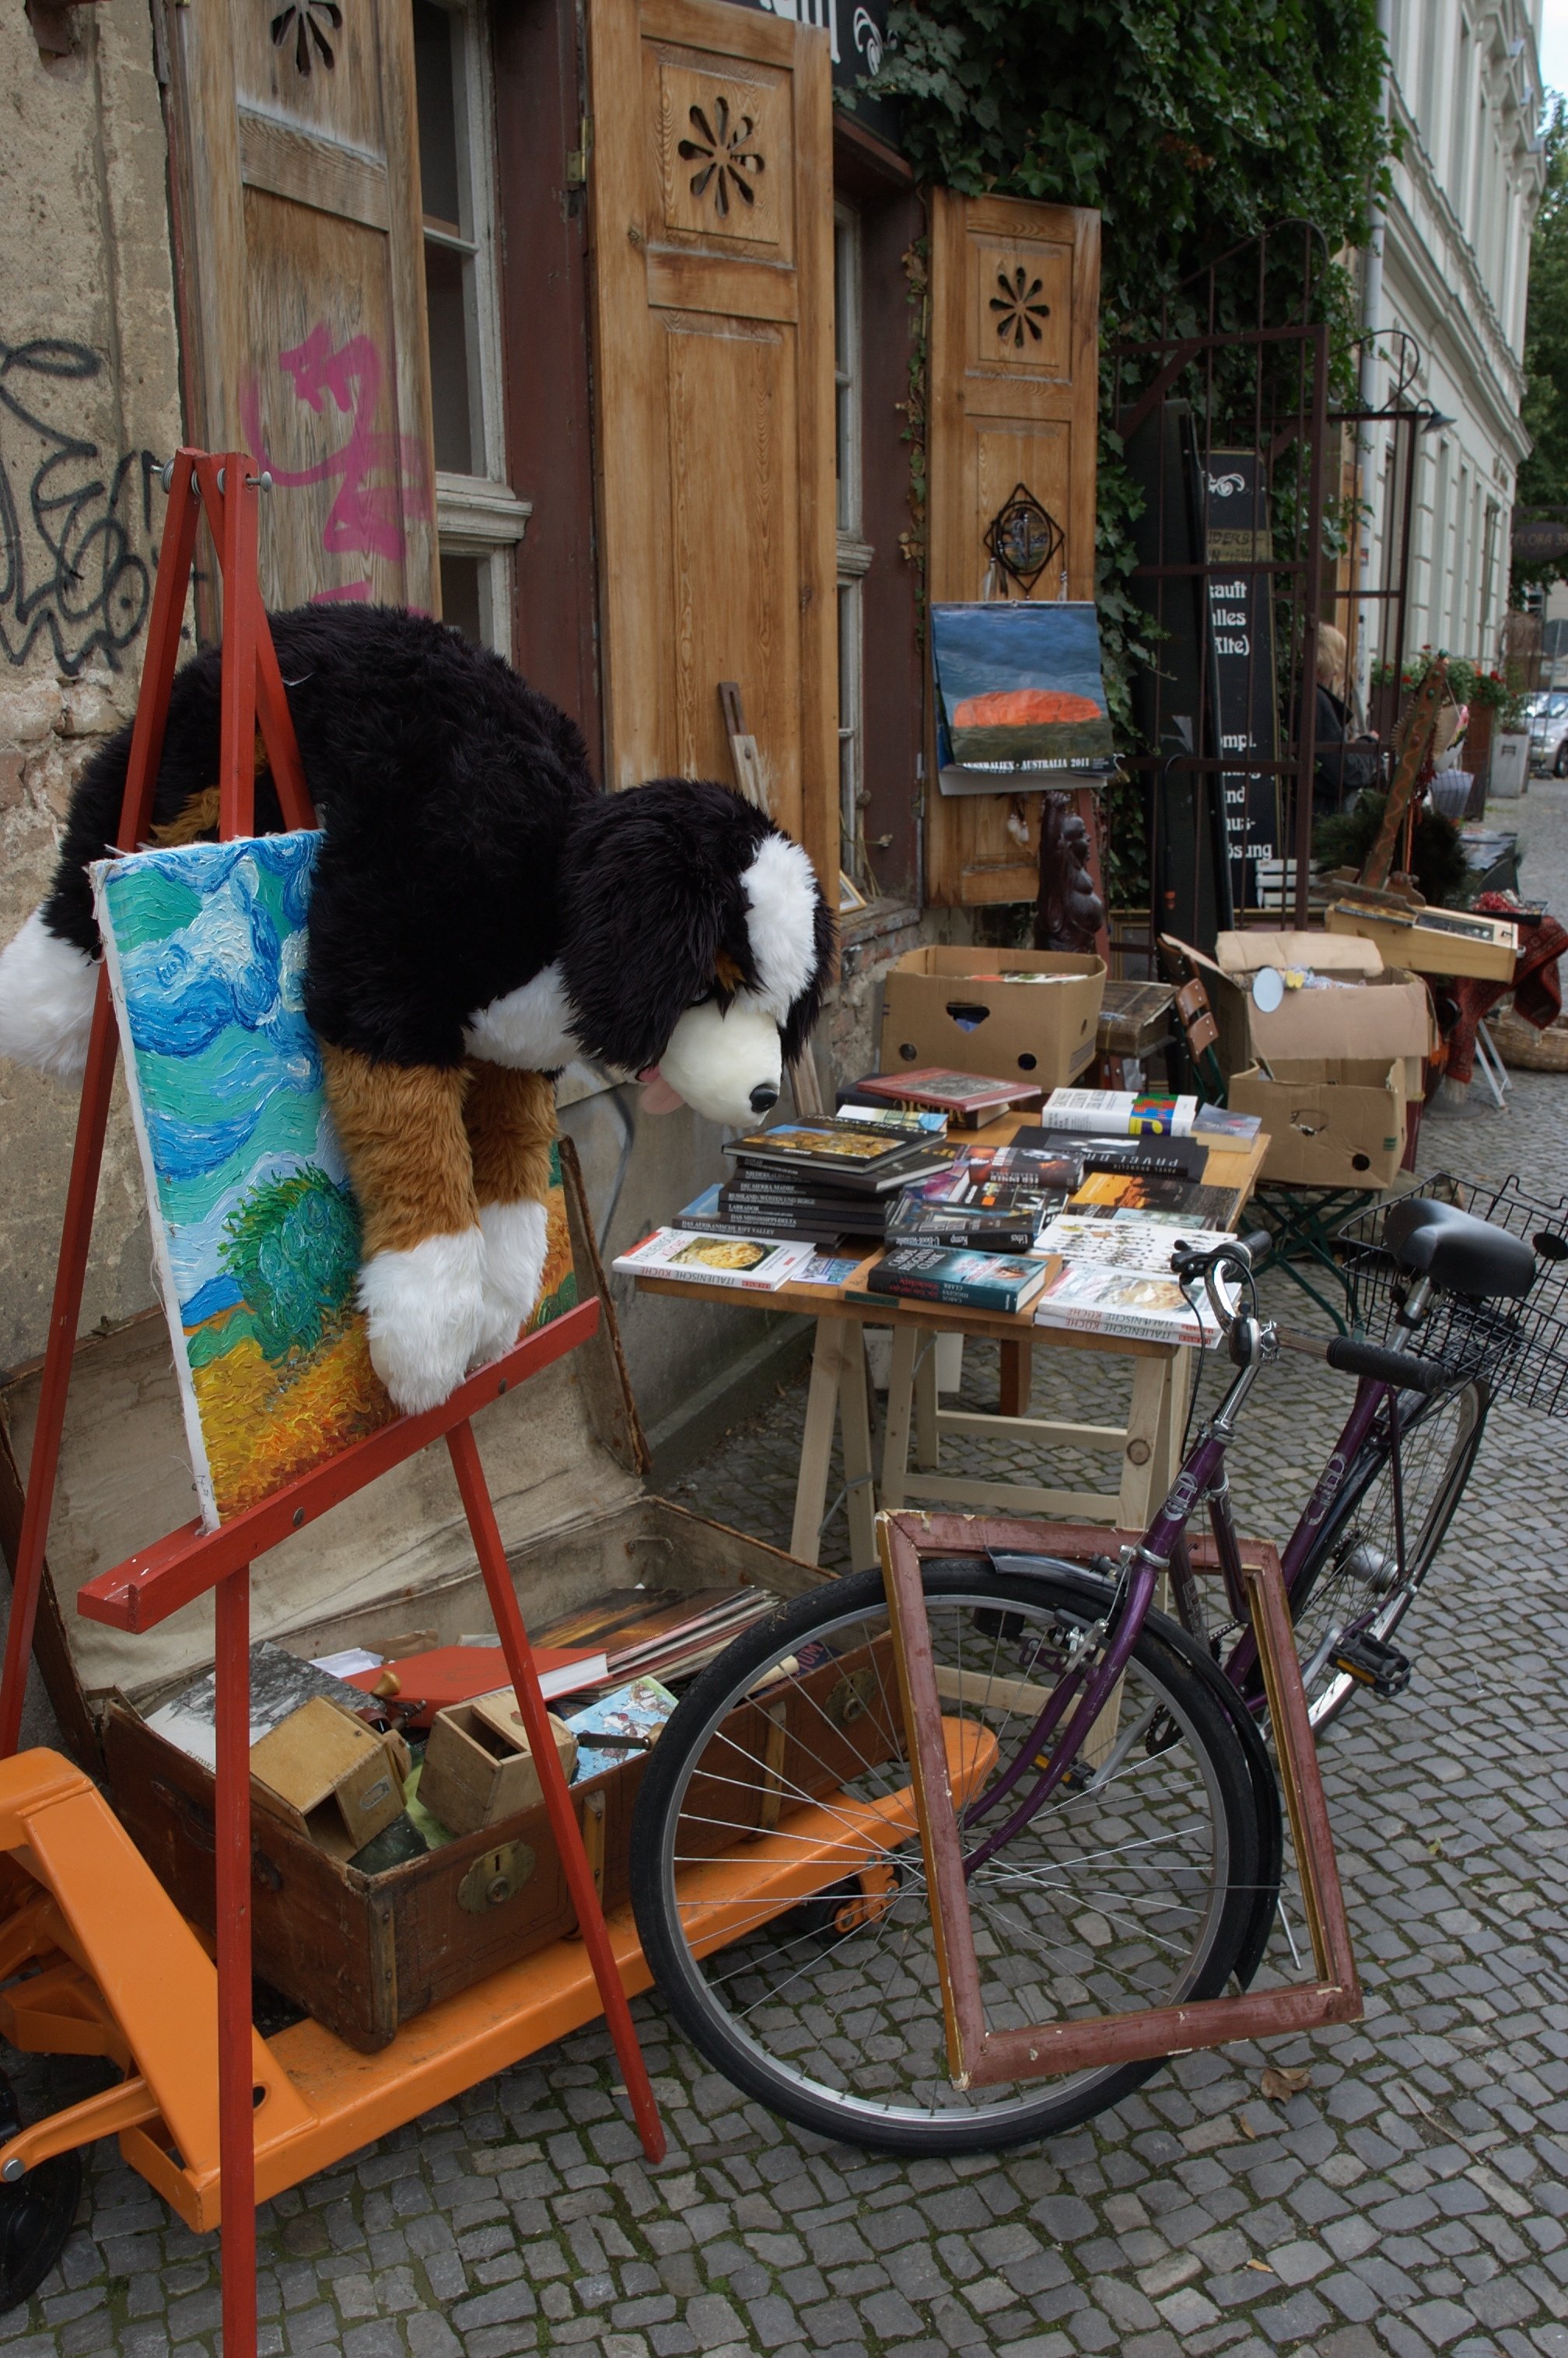
street, vehicle, cat, 2011, rawtherapee, germany, deutschland, pentax, 20mm, potsdam, brandenburg, lenstagged, steffenzahn, k100d, justpentax, iamflickr, cosina, voigtlander, skopar, colorskopar, cv20, colorskopar20mmf35slii, 20mmf35slii, voigtlander20mm, cv2035, skopar20mmf35, cosinavoigtl nder, cosinavoigtl ndercolorskopar20mmf35, voigtl nder20mmf35colorskoparslii, voigtl nder20mmf35